Satire

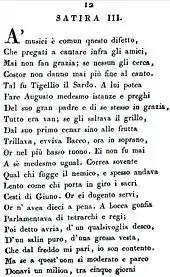

Satire and irony in some cases have been regarded as the most effective source to understand a society, the oldest form of social study. They provide the keenest insights into a group's collective psyche, reveal its deepest values and tastes, and the society's structures of power. Some authors have regarded satire as superior to non-comic and non-artistic disciplines like history or anthropology. In a prominent example from ancient Greece, philosopher Plato, when asked by a friend for a book to understand Athenian society, referred him to the plays of Aristophanes.